Karry Aika

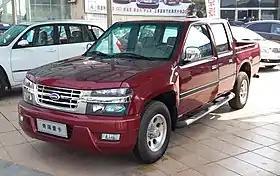
Karry Aika

The Karry Aika is a pick-up truck that was manufactured and marketed by Chery between 2012 and 2017. It was built based on a reverse engineered Isuzu Faster (TF) chassis and similar styling.